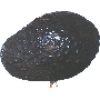
Label: avocado